Battle of Miyajima

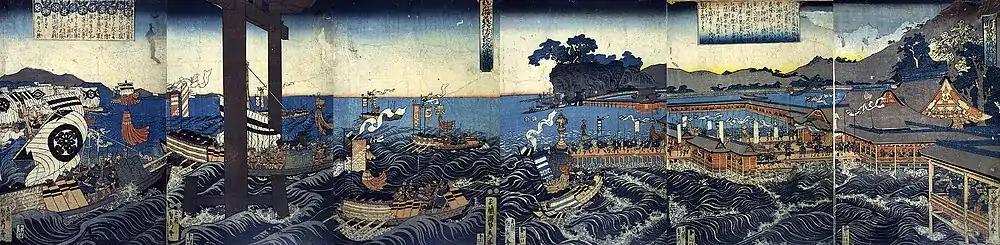
Scroll depicting the invasion by Mōri forces (ca. 1855)

The Sue forces at Miyajima are estimated to have been about 20,000 to 30,000 men, and though estimates of the combined forces under Mōri Motonari range widely from 4,000 to 10,000 troops, it is clear that Mōri was heavily outnumbered. This victory brought the Mōri clan into a preeminent position in western Japan, and established their reputation for strategy and naval tactics.